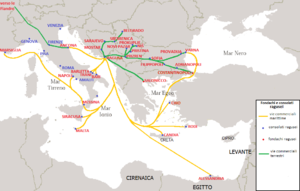
Le terme république maritime s'applique à quelques villes côtières, principalement italiennes qui, entre le Xᵉ siècle et le XIIIᵉ siècle, connurent un accès de prospérité économique grâce à leur activité commerciale dans le cadre d'une large autonomie politique.